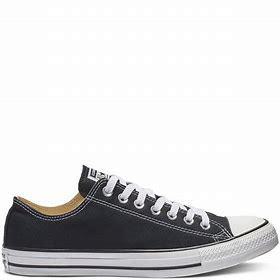
Brand: Converse
Model: Chuck Taylor All